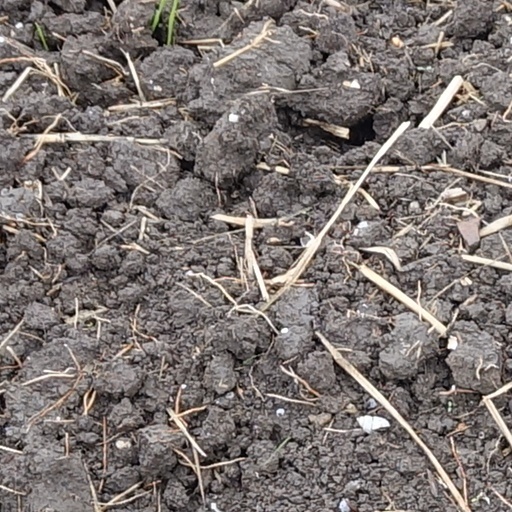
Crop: wheat